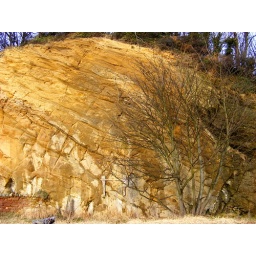
tree by the rock